Dhumavati

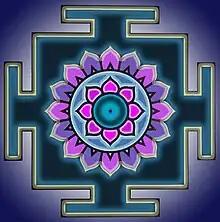
A geometrical diagram with blue circle in the centre, surrounded by 8 pink petals in a concentric circle, which in turn is surrounded by 16 alternate violet and purple petals. This arrangement is in a black square which has T shaped outward extension in the centre on each side. The black figure is bordered by a lighter bluish background.

Alternative paintings show her as young and adorned, as a sexually tempting, eroticised, young, attractive yet inauspicious widow. Her thousand-name hymn says that she gives enjoyment, is completely beautiful and adorned with garlands, clothes, and jewellery. She is also associated with sex in the hymn, which calls her "She Whose Form Is Rati". Rati literally means "sexual intercourse" and also the name of the Hindu love goddess. Dhumavati is said to enjoy sexual intercourse, to be present where sexual activity is, and to be occupied with sex. She is said to like liquor (a forbidden drink), to be intoxicated, and to be worshiped by intoxicated people. She also indulges in the Tantric ritual of breaking the five taboos—the "Panchamakara", which include consuming wine, meat, fish, parched grain and ritual sex.